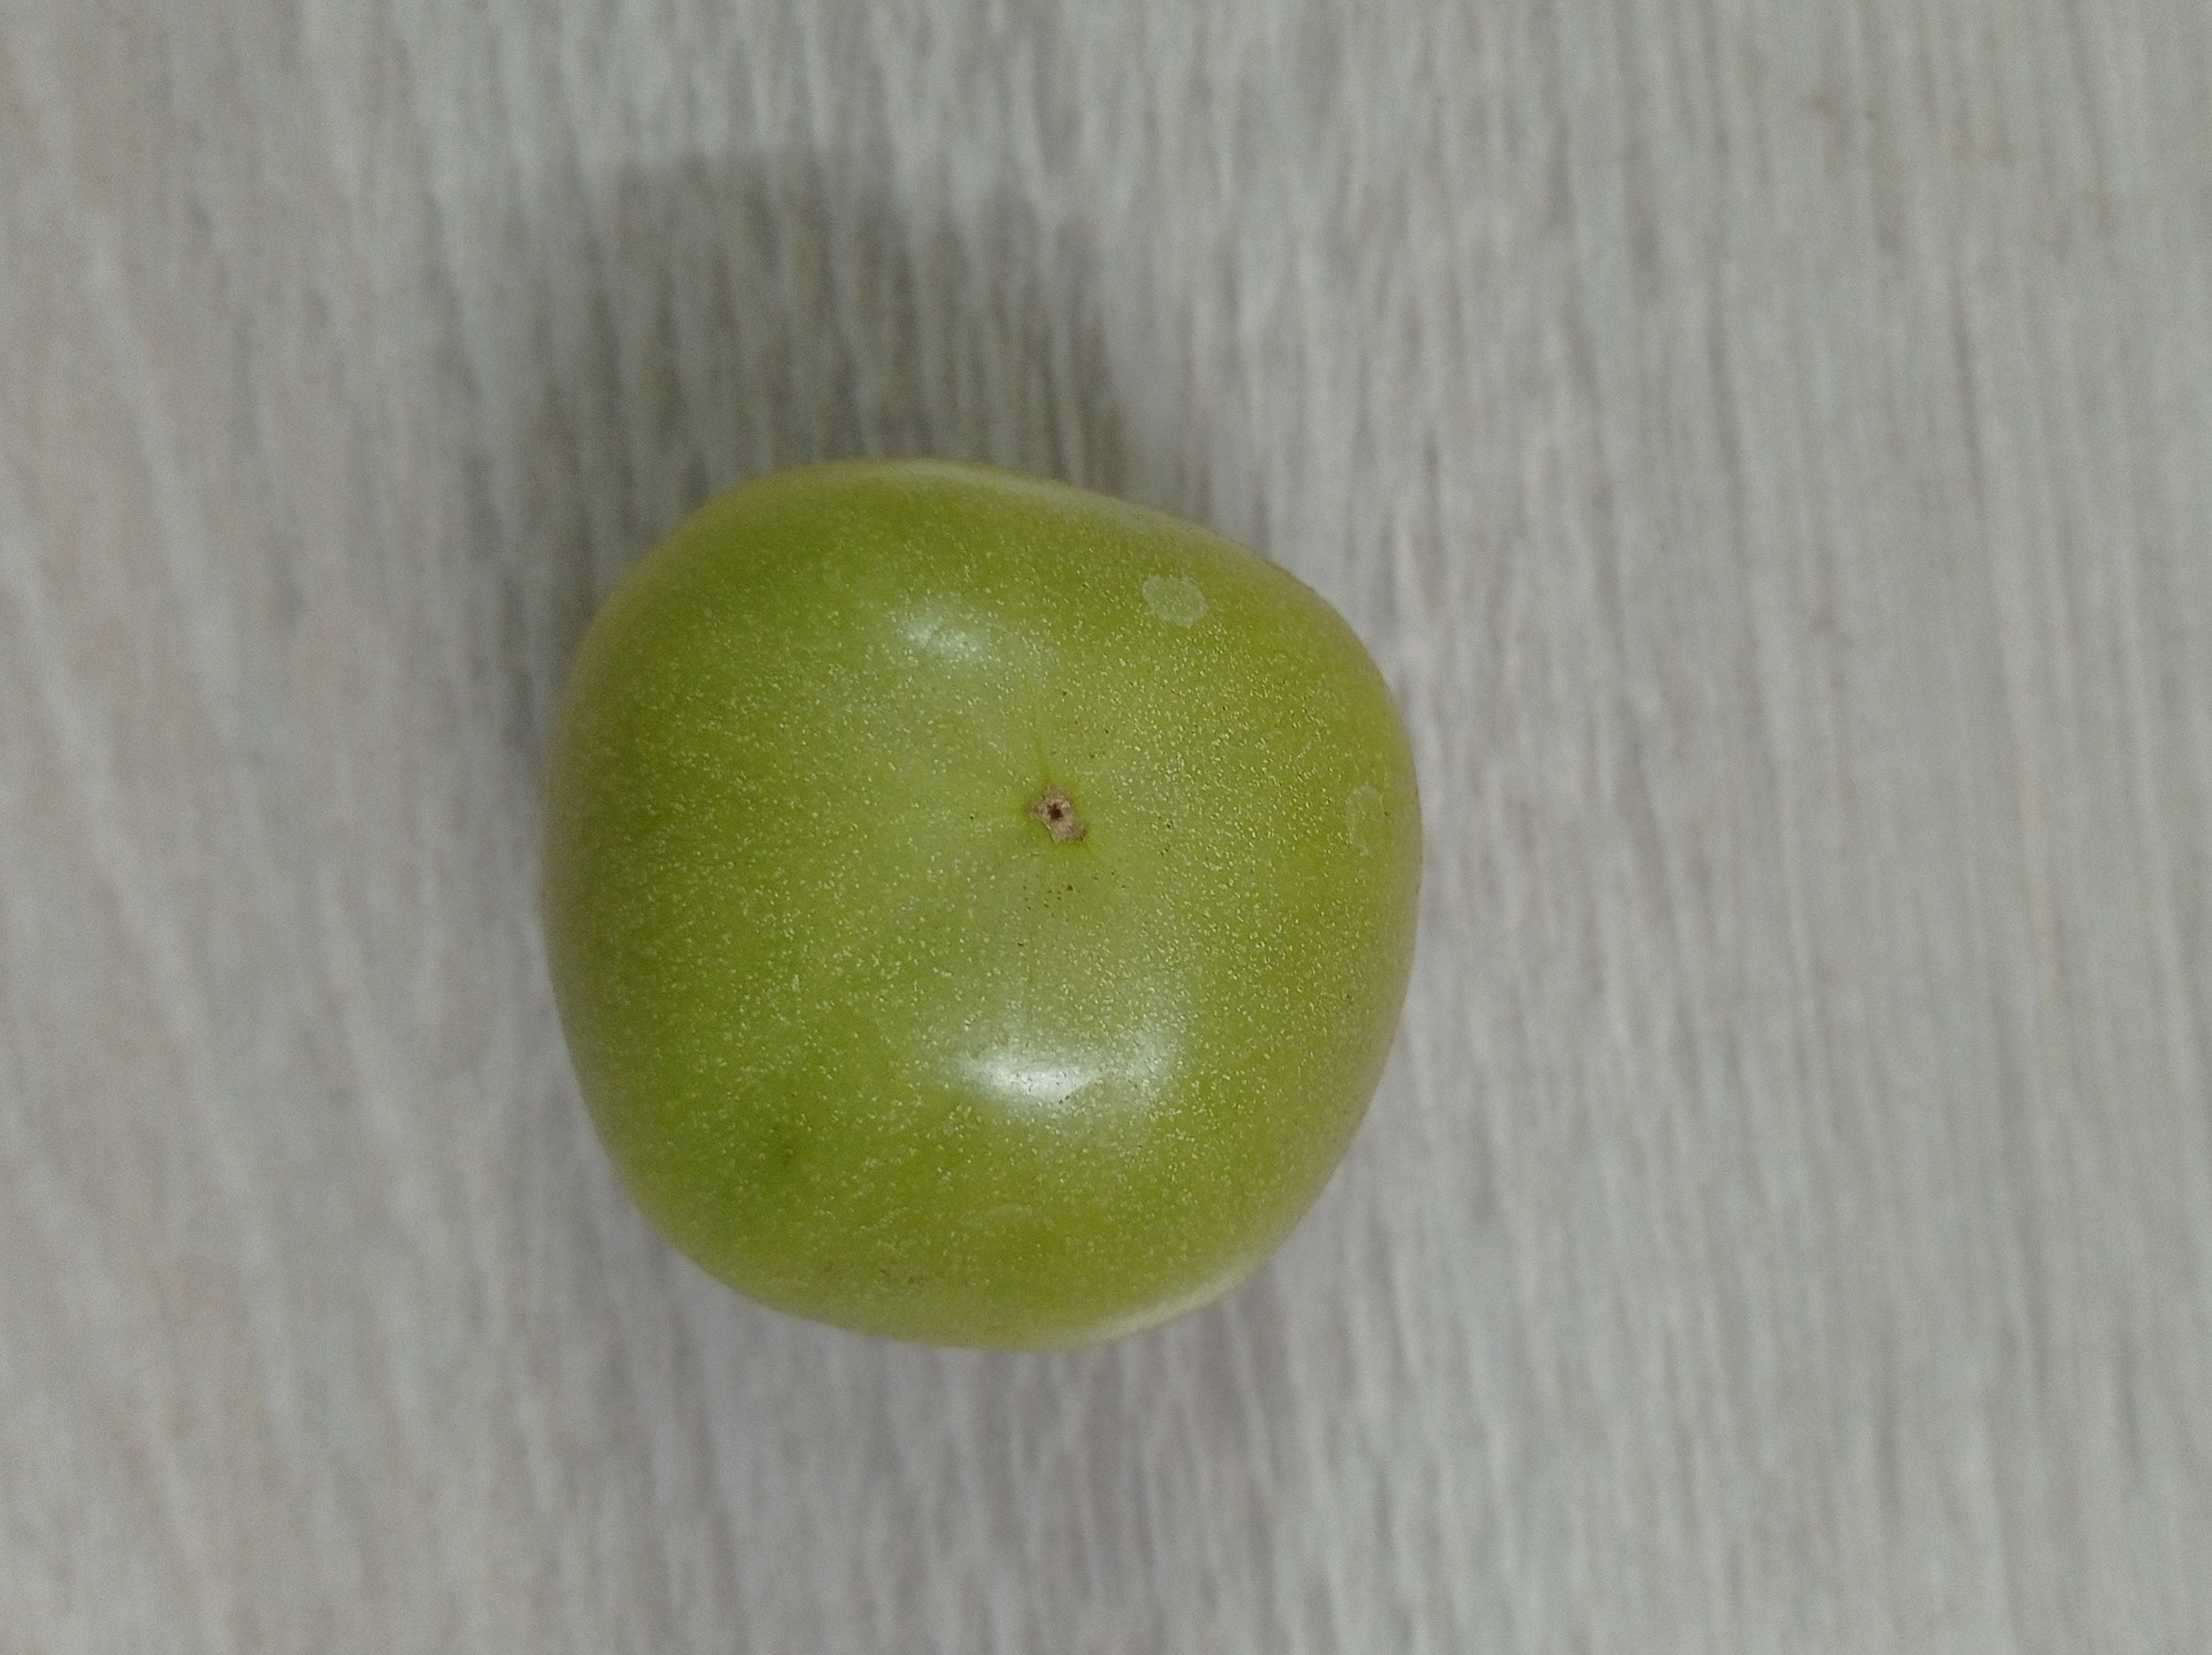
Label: Fresh